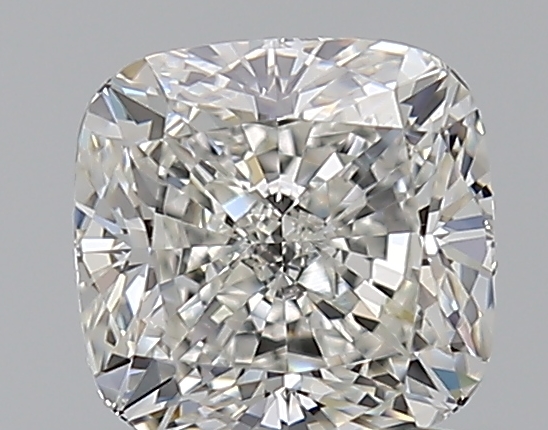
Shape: cushion
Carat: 0.71
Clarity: IF
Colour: G
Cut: EX
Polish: EX
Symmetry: EX
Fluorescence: N
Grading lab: GIA
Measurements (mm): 5.02 x 4.9 x 3.38